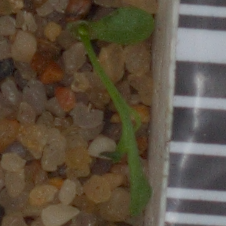
Label: scentless_mayweed